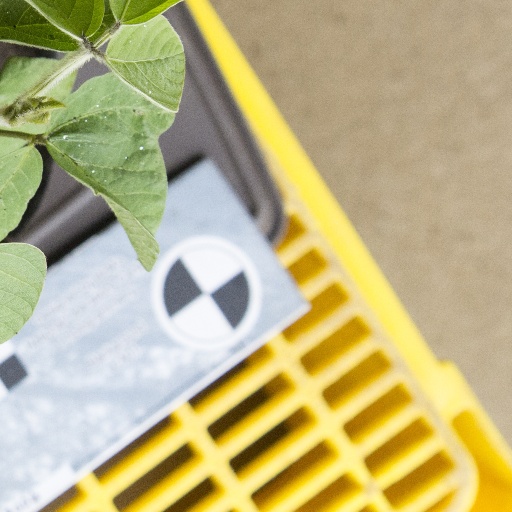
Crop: soybean